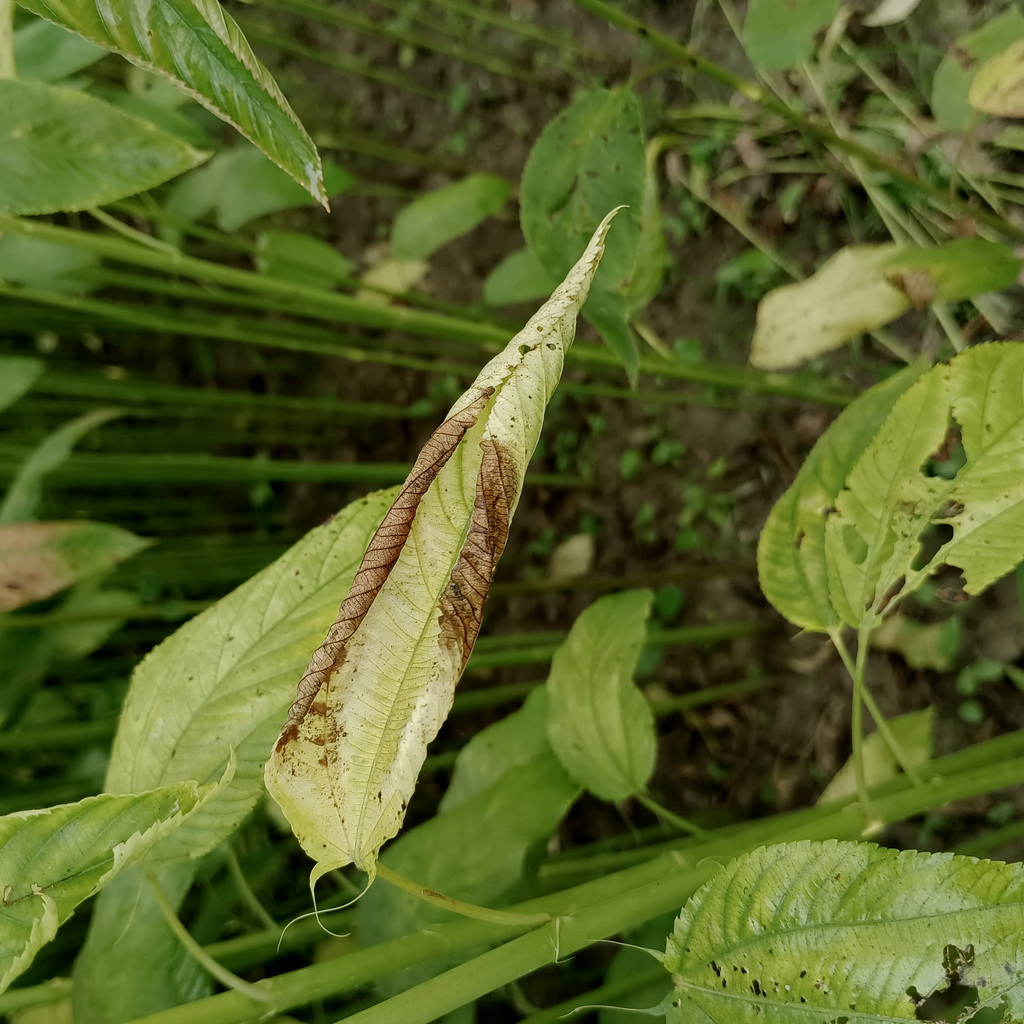
Label: Mosaic